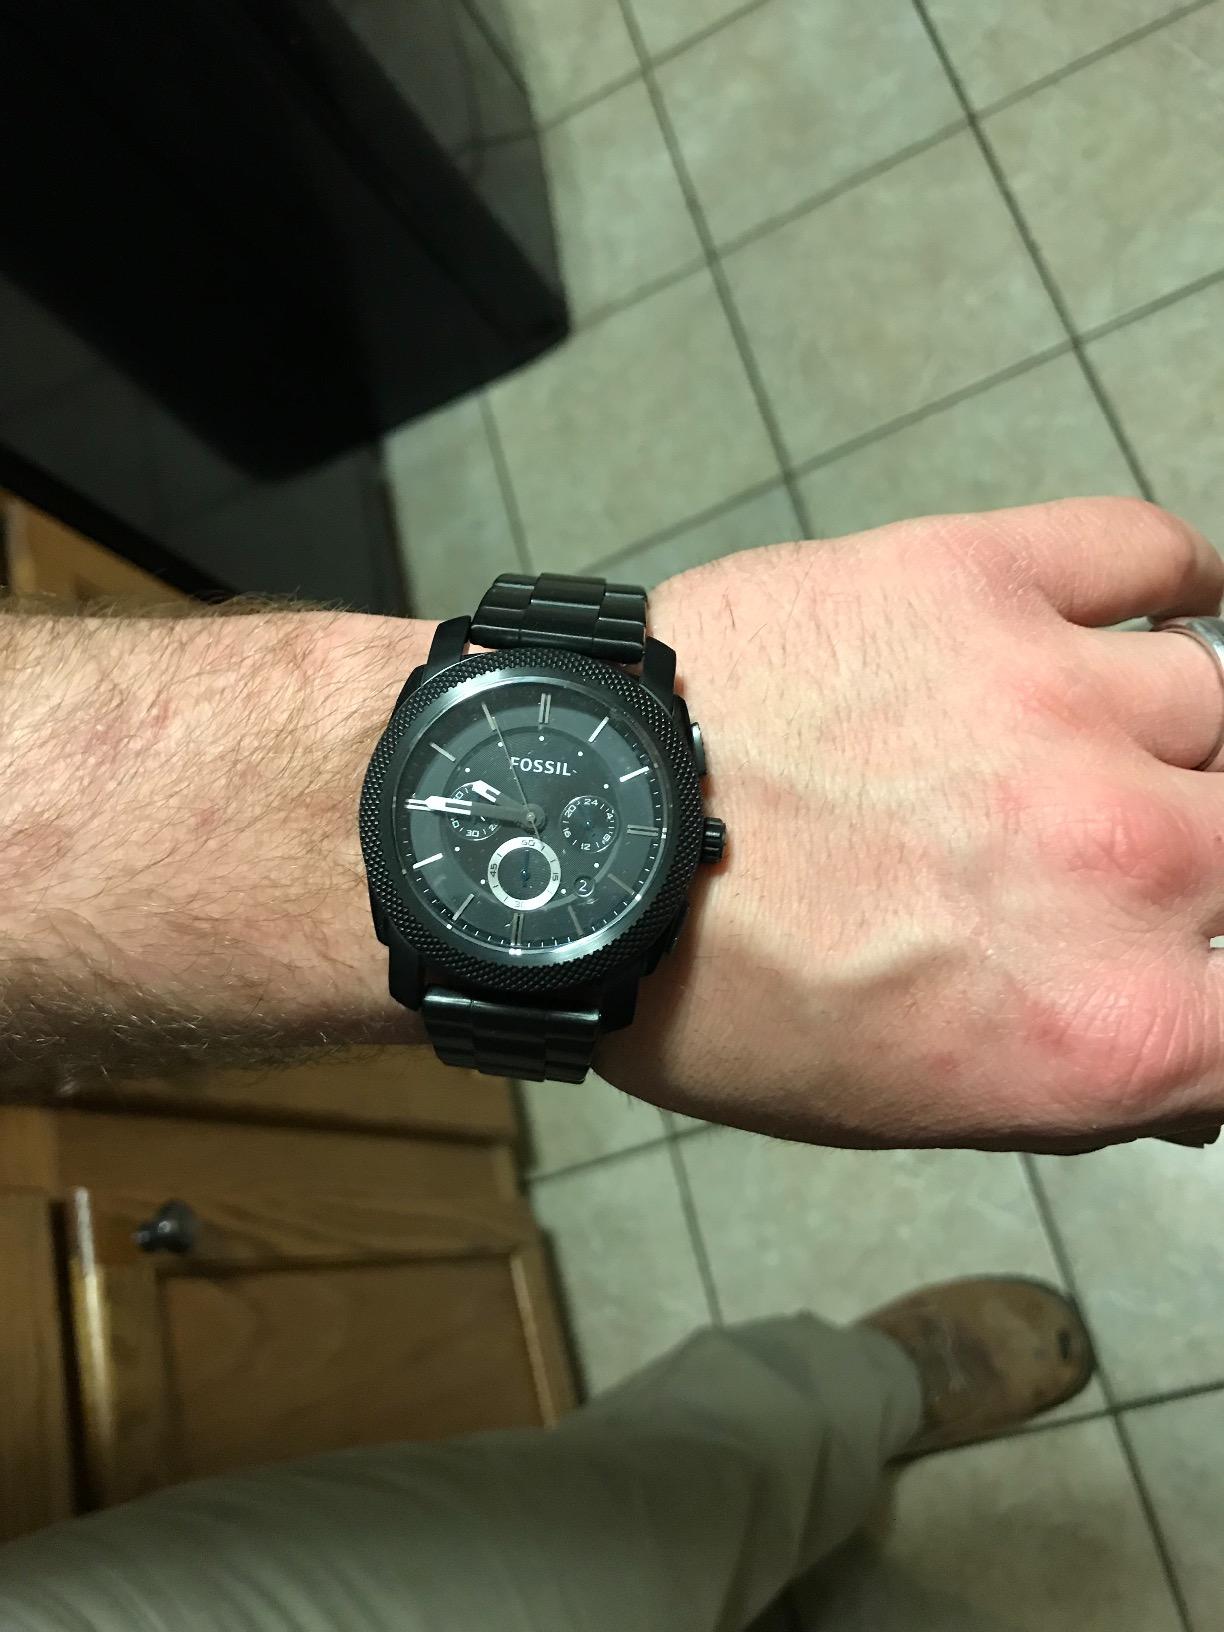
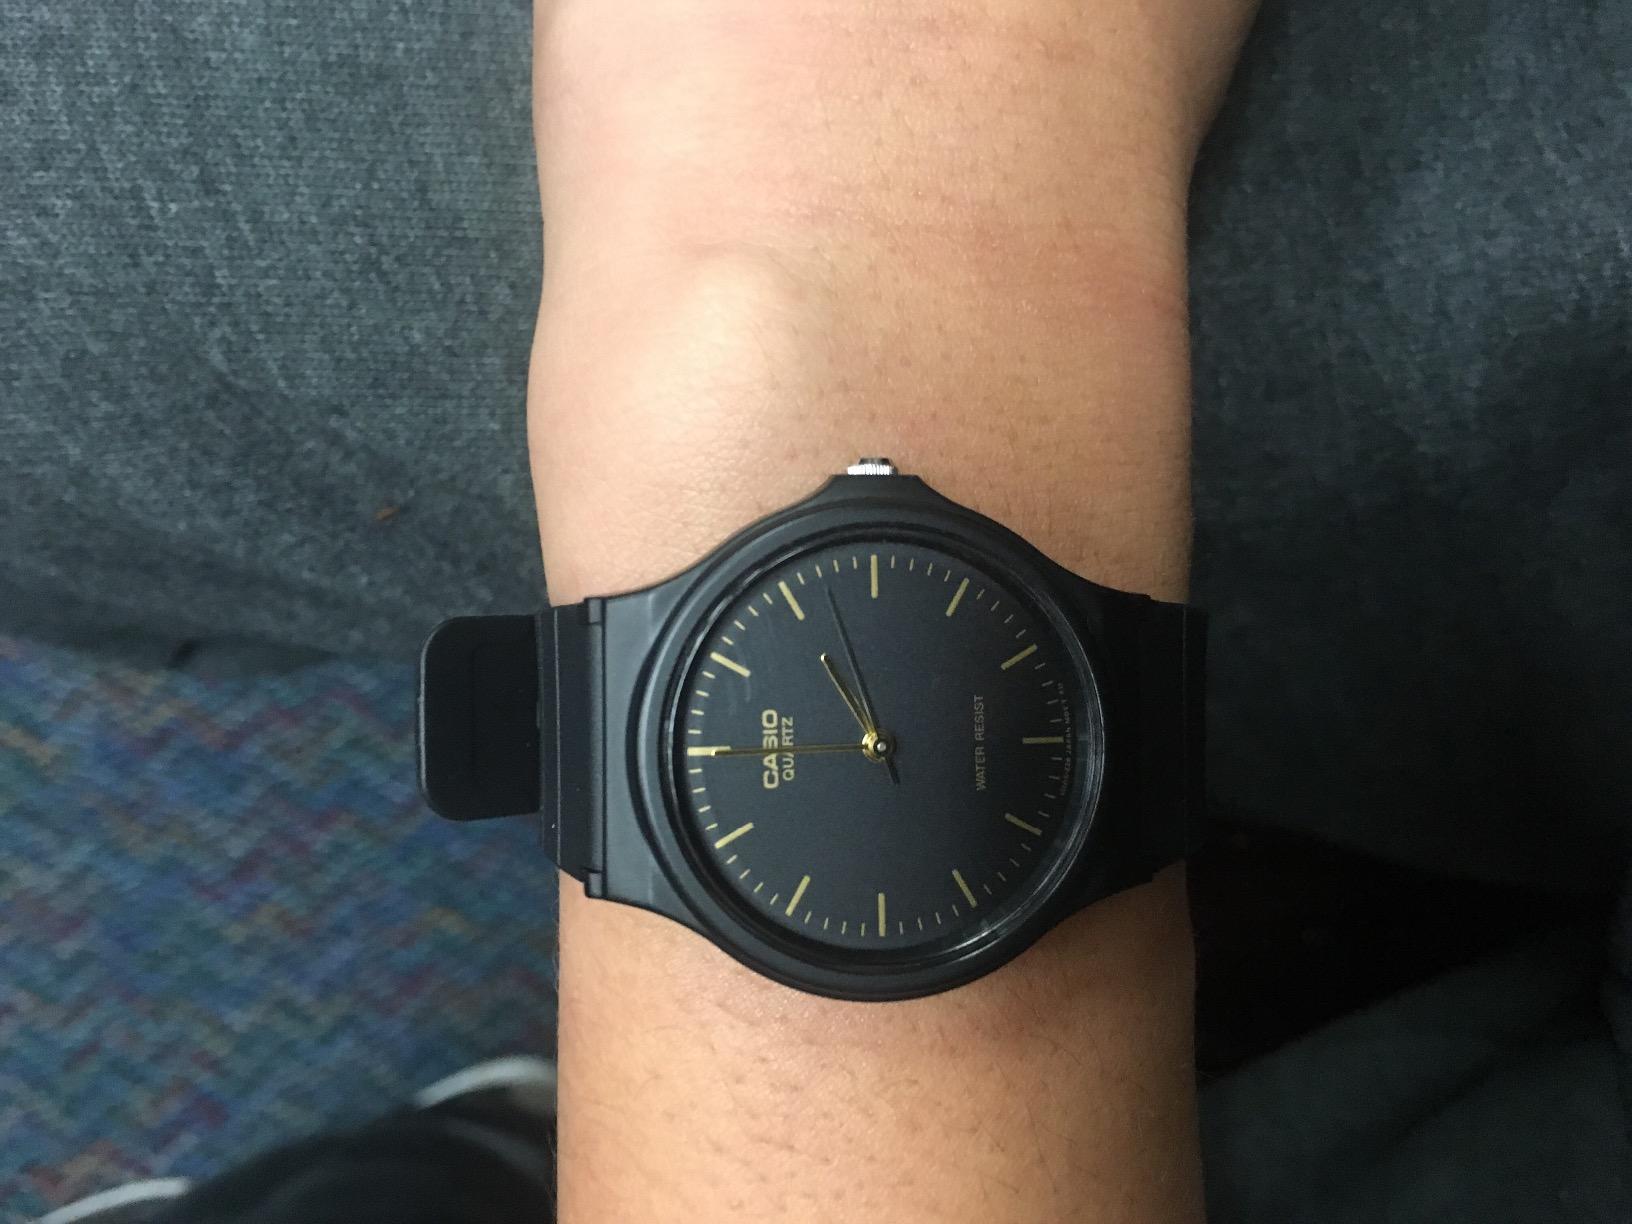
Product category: accessories_watch
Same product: no